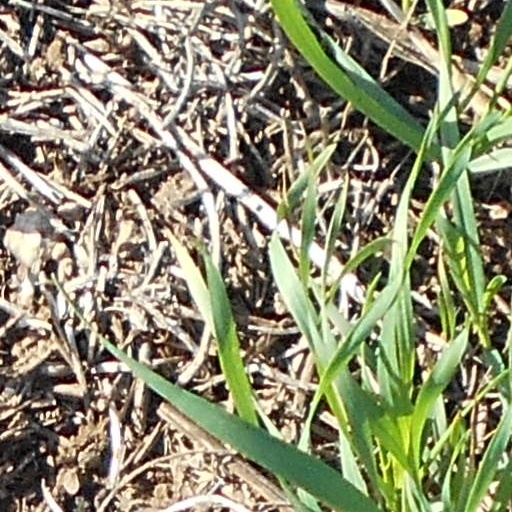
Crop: wheat